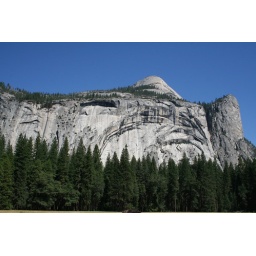
Royal arches under blue sky